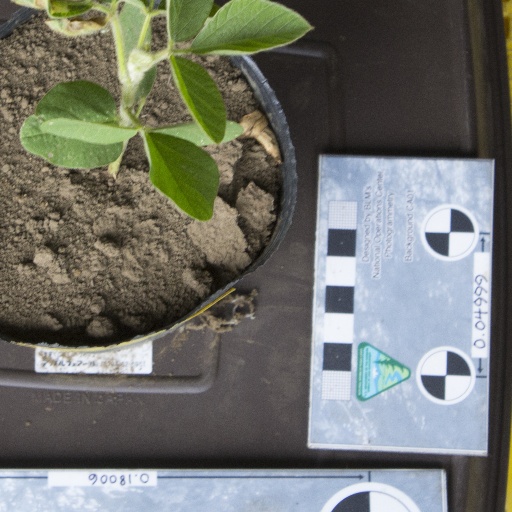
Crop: soybean